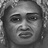
Emotion: sad